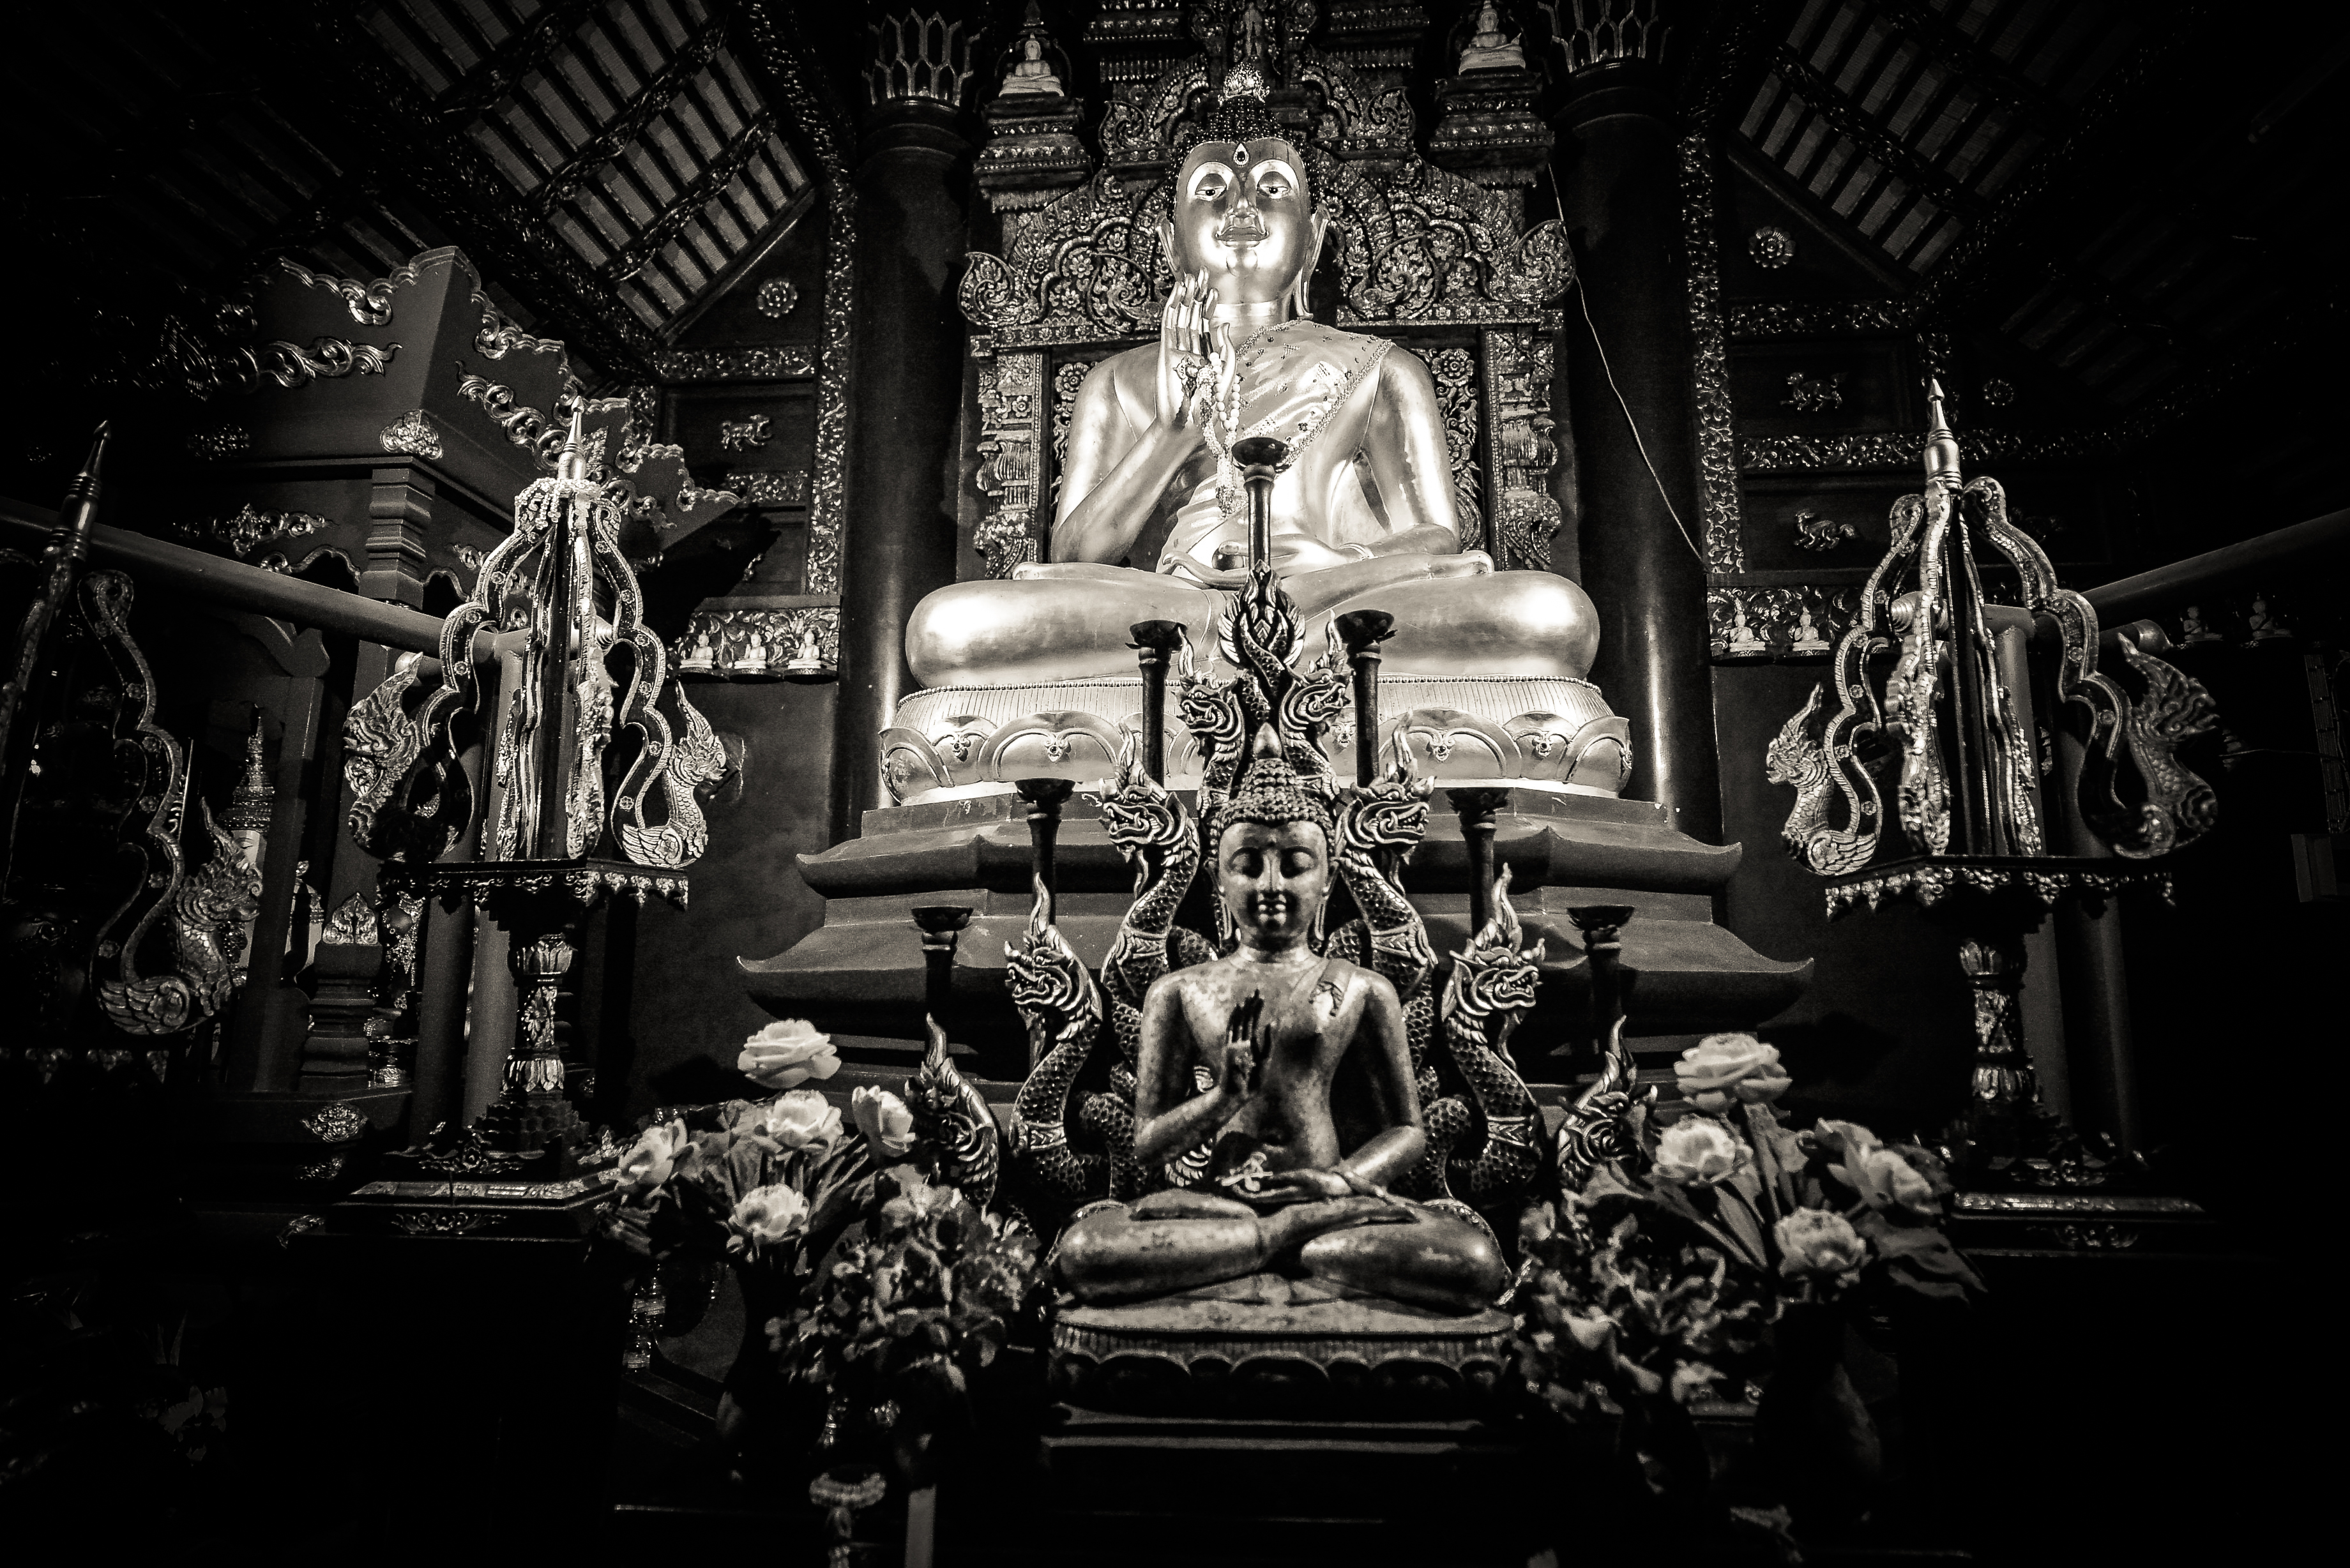
buddhist, temple, thailand, white, black, monochrome, black and white, monochrome photography, statue, shrine, sculpture, place of worship, architecture, photography, art, religious institute, stock photography, altar, style, building, fictional character, darkness, monument